Jan Brueghel the Elder

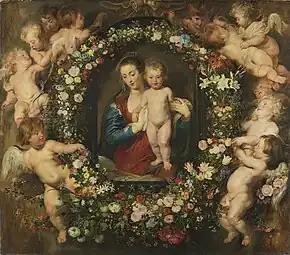
"Madonna in a Floral Wreath", with Rubens

Jan Brueghel's work reflects the various ideological currents at work in the Catholic Spanish Netherlands during his lifetime. The Catholic Counter-Reformation's worldview played an important role in the artist's practice. Central in this worldview was the belief that the earth and its inhabitants were revelations of a supreme being, God. Artistic representation of, and scientific investigation into, that divine revelation was encouraged and valued. Breughel's friend and patron, the Counter-Reformation Cardinal Federico Borromeo, particularly emphasised the beauty and diversity of the animal world. In his "I tre libri delle laudi divine" (published only posthumously in 1632) Borromeo wrote: 'Looking then with attentive study at animals' construction and formation, and at their parts, members, and characters, can it not be said how excellently divine wisdom has demonstrated the value of its great works?' Jan Brueghel's realistic depictions of nature in all its various forms, in flowers, landscapes, animals, etc., was clearly in line with the view that study of God's creation was an important source for knowing God.